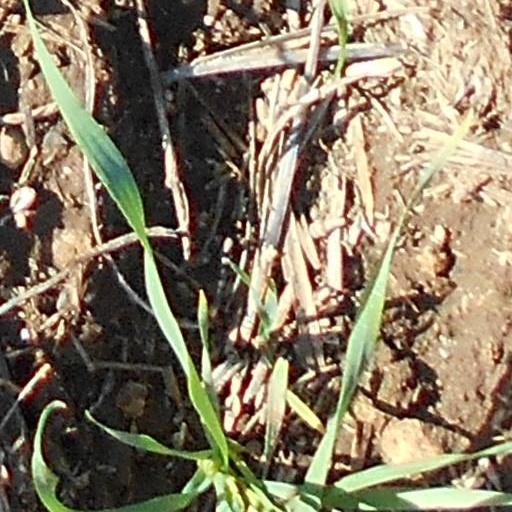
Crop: wheat